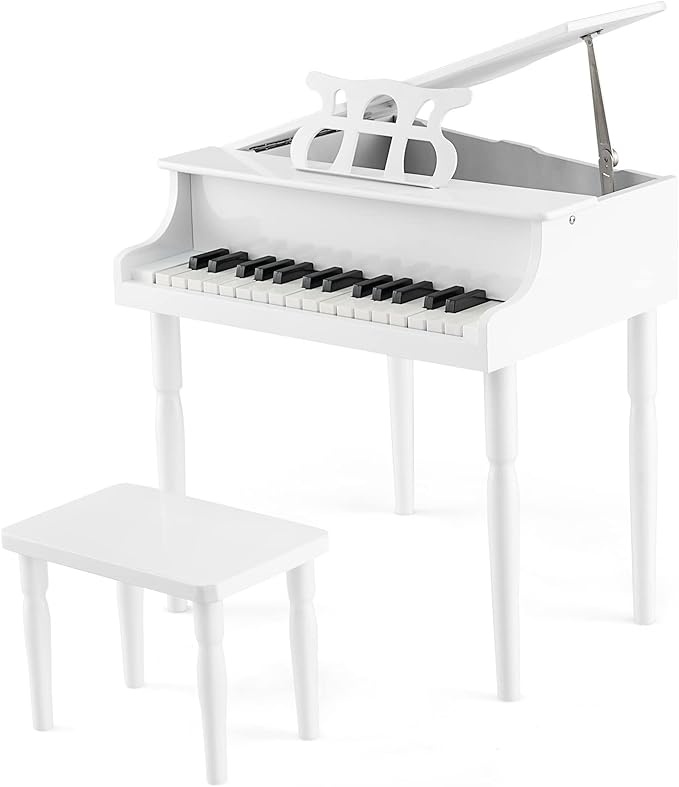
Goplus 30-Key Classical Kids Piano, Mini Grand Piano Wooden Learn-to-Play Musical Instrument Toy with Bench, Piano Lid, Music Rack, Gift for Boys Girls Aged 2+ Baby Toddler(4 Straight Leg-White)
About This 🎹【ASTM Certification Guarantees Safety】 Delicately made of high quality ABS and solid birch wood legs, this toddler piano shows perfect performance in lasting durability and great sturdiness. Plus, the safe painted finish will not injure children's skin while using it and round corners bring a full sense of security. 🎵【30-Key Piano with Appropriate Size】 Coming with 30 black and white keys, this pretty piano provides lots of musical fun and precision sound for your children. Additionally, the size of keys is smaller than the standard size of a real piano, which can perfectly fit kid's fingers and make the transition to a larger piano as they grow in age. 🎹【Great Educational Musical Instrument】 Exquisite craftsmanship endows this piano's classical appearance and pleasant sound, which will attract kid’s attraction at first sight. Thanks to the music stand and comfortable bench, children can enjoy an immersive musical experience and play with this keyboard instrument with ease. 🎵【A Big Surprise for Your Kids】 This adorable 30-key wood piano is a special birthday or Christmas gift for kids over 2 years old. In addition to providing maximum family fun, the grand piano is conducive to the development of children’s intelligence, improves hand-eye coordination and inspires their music enlightenment. 🎹【Easy to Assemble & Clean】 All the necessary parts and hardware are tightly wrapped. Under the guidance of instruction, the 30-key baby grand is easy to assemble without effort. Besides, the smooth surface only needs to be lightly wiped with a damp cloth, saving much effort and time in daily maintenance.
Brand: Goplus
Category: Toys & Games > Toys > Musical Toys > Pianos & Keyboards